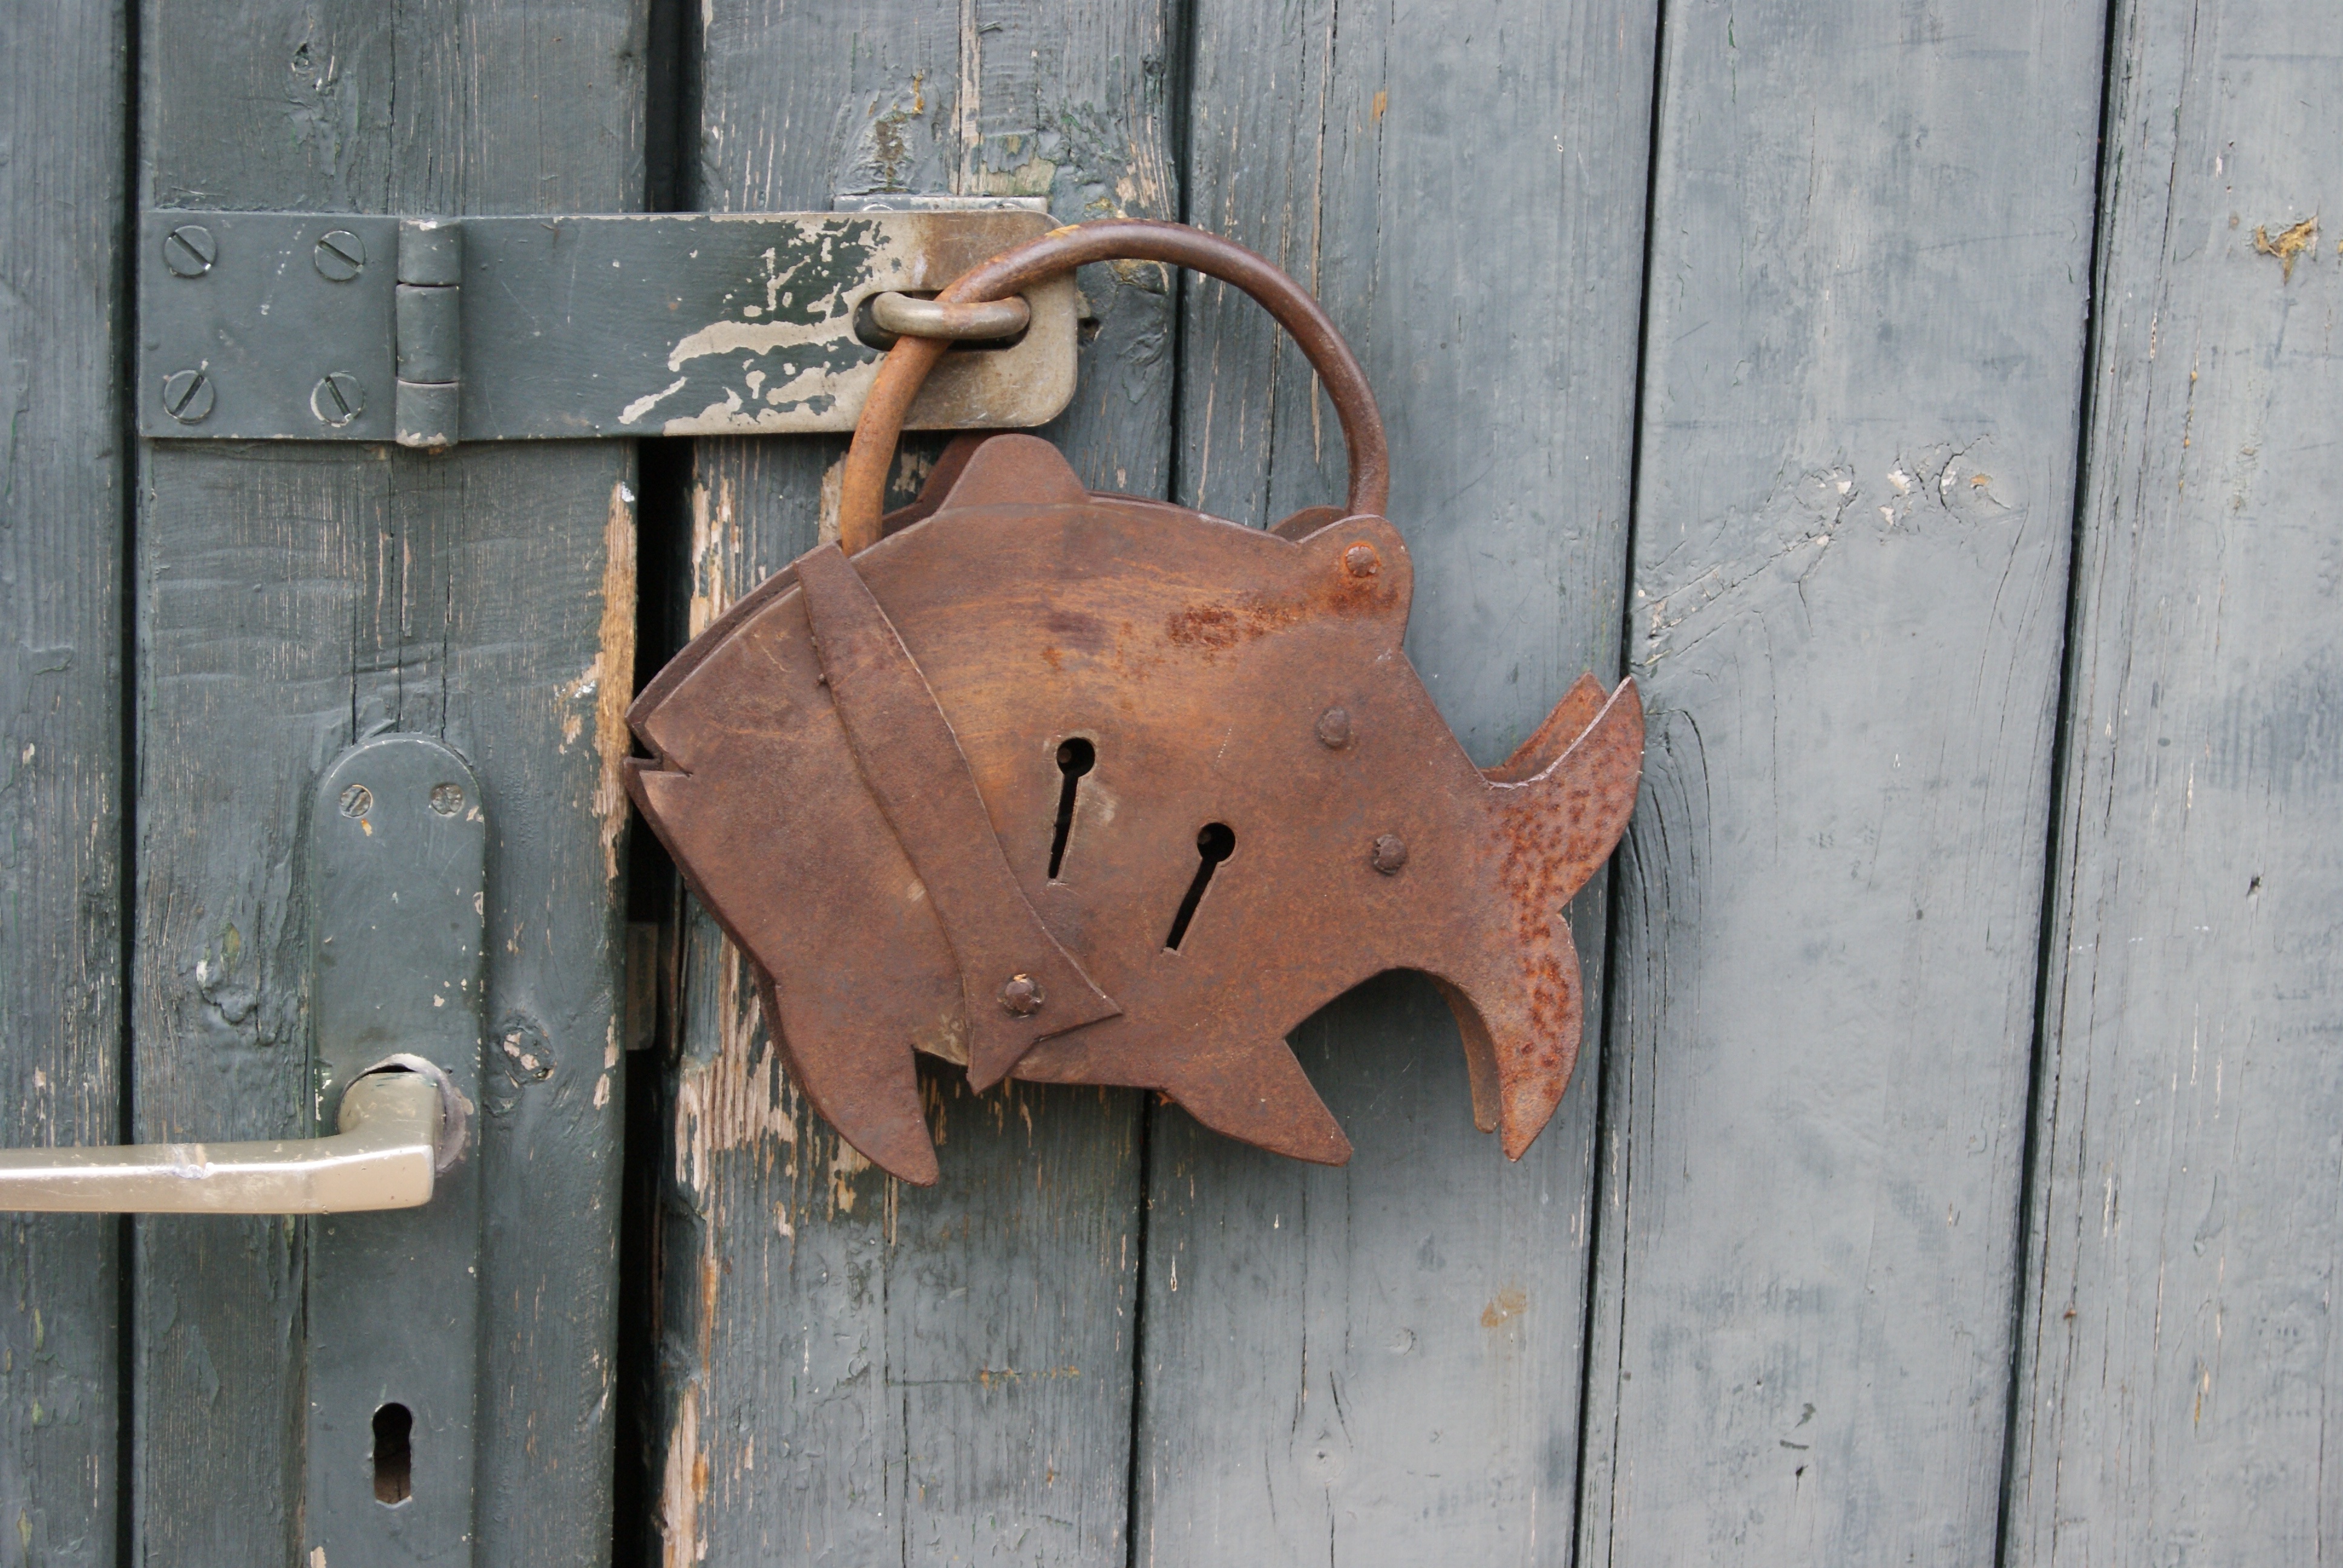
wood, wall, rust, castle, material, padlock, wooden door, closed, iron, stainless